2019 North Maluku earthquake

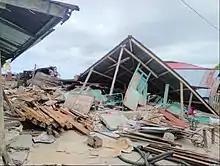
Thousands of homes and structures were heavily damaged during the earthquake

Preliminary assessment conducted by the government of North Maluku showed that more than 980 structures had either been heavily damaged or destroyed. Many houses located near the epicentre had been heavily damaged by the quake. In Yomen Village in Joronga Island, one of the hardest hit areas, all of the residents' 164 houses and a mosque were flattened by the quake, forcing its 686 residents to evacuate to the mountain. As many as 19 elementary schools and 7 junior high schools were damaged. Widespread damage were reported across 21 villages and 5 districts in South Halmahera. At least 110 public facilities were damaged, 78 of which were heavily damaged. Updated reports on the damage assessment revealed that more than 2,700 houses had been damaged or destroyed by the quake, of which 1,500 homes suffered slight damage while the other 1,200 suffered heavy damage.